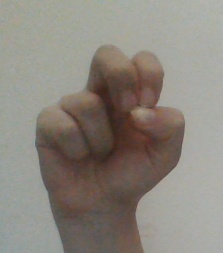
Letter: gaaf